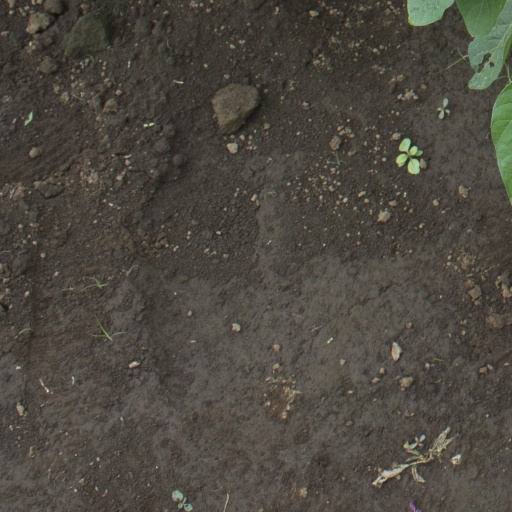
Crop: soybean